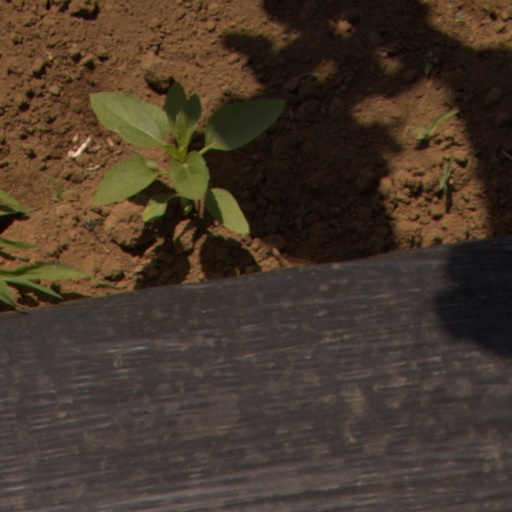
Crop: Jerusalem artichoke